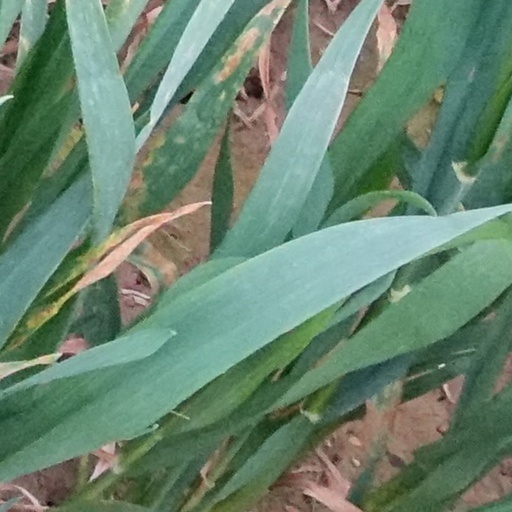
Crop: wheat